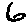
Label: 6